Ultra-high-temperature processing

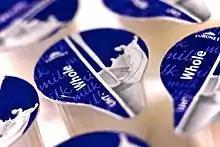
Capsules of UHT milk

UHT milk contains the same amount of calories and calcium as pasteurized milk. Some loss of vitamin B, vitamin C (of which milk is not a significant source), and thiamin can occur in UHT milk. UHT milk contains of folate per , while pasteurized milk contains .